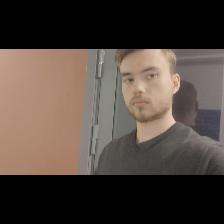
Label: Human